The Art and Craft of Approaching Your Head of Department to Submit a Request for a Raise

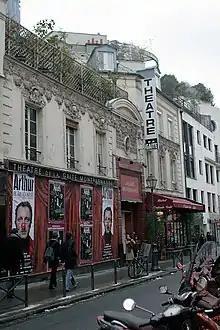
Théâtre de la Gaîté-Montparnasse in Paris, where the play was first performed in 1970.

This play was first performed on 26 February 1970 at the Théâtre de la Gaîté-Montparnasse in Paris, directed by . The cast was as follows: